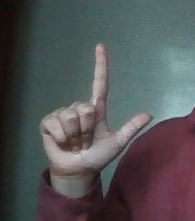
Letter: laam